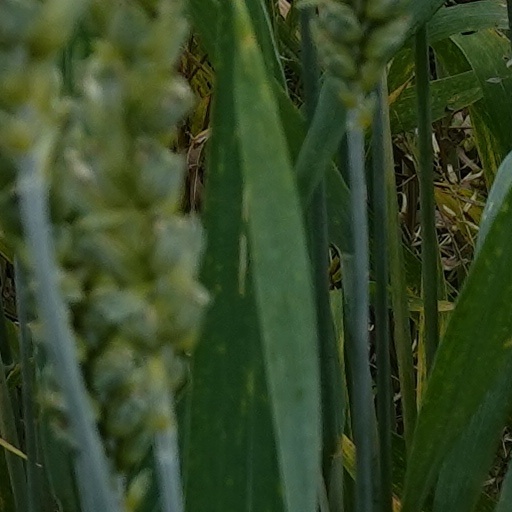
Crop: wheat